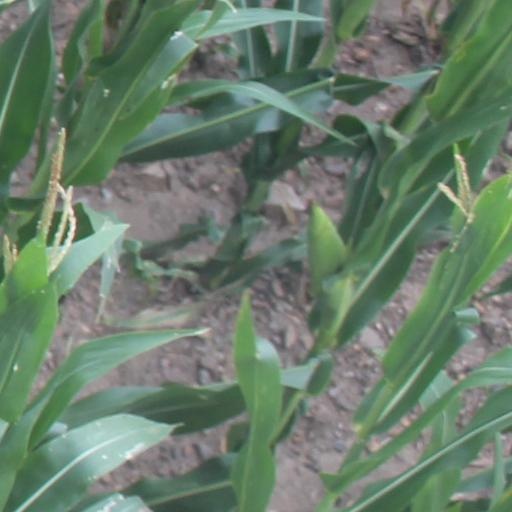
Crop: maize; corn